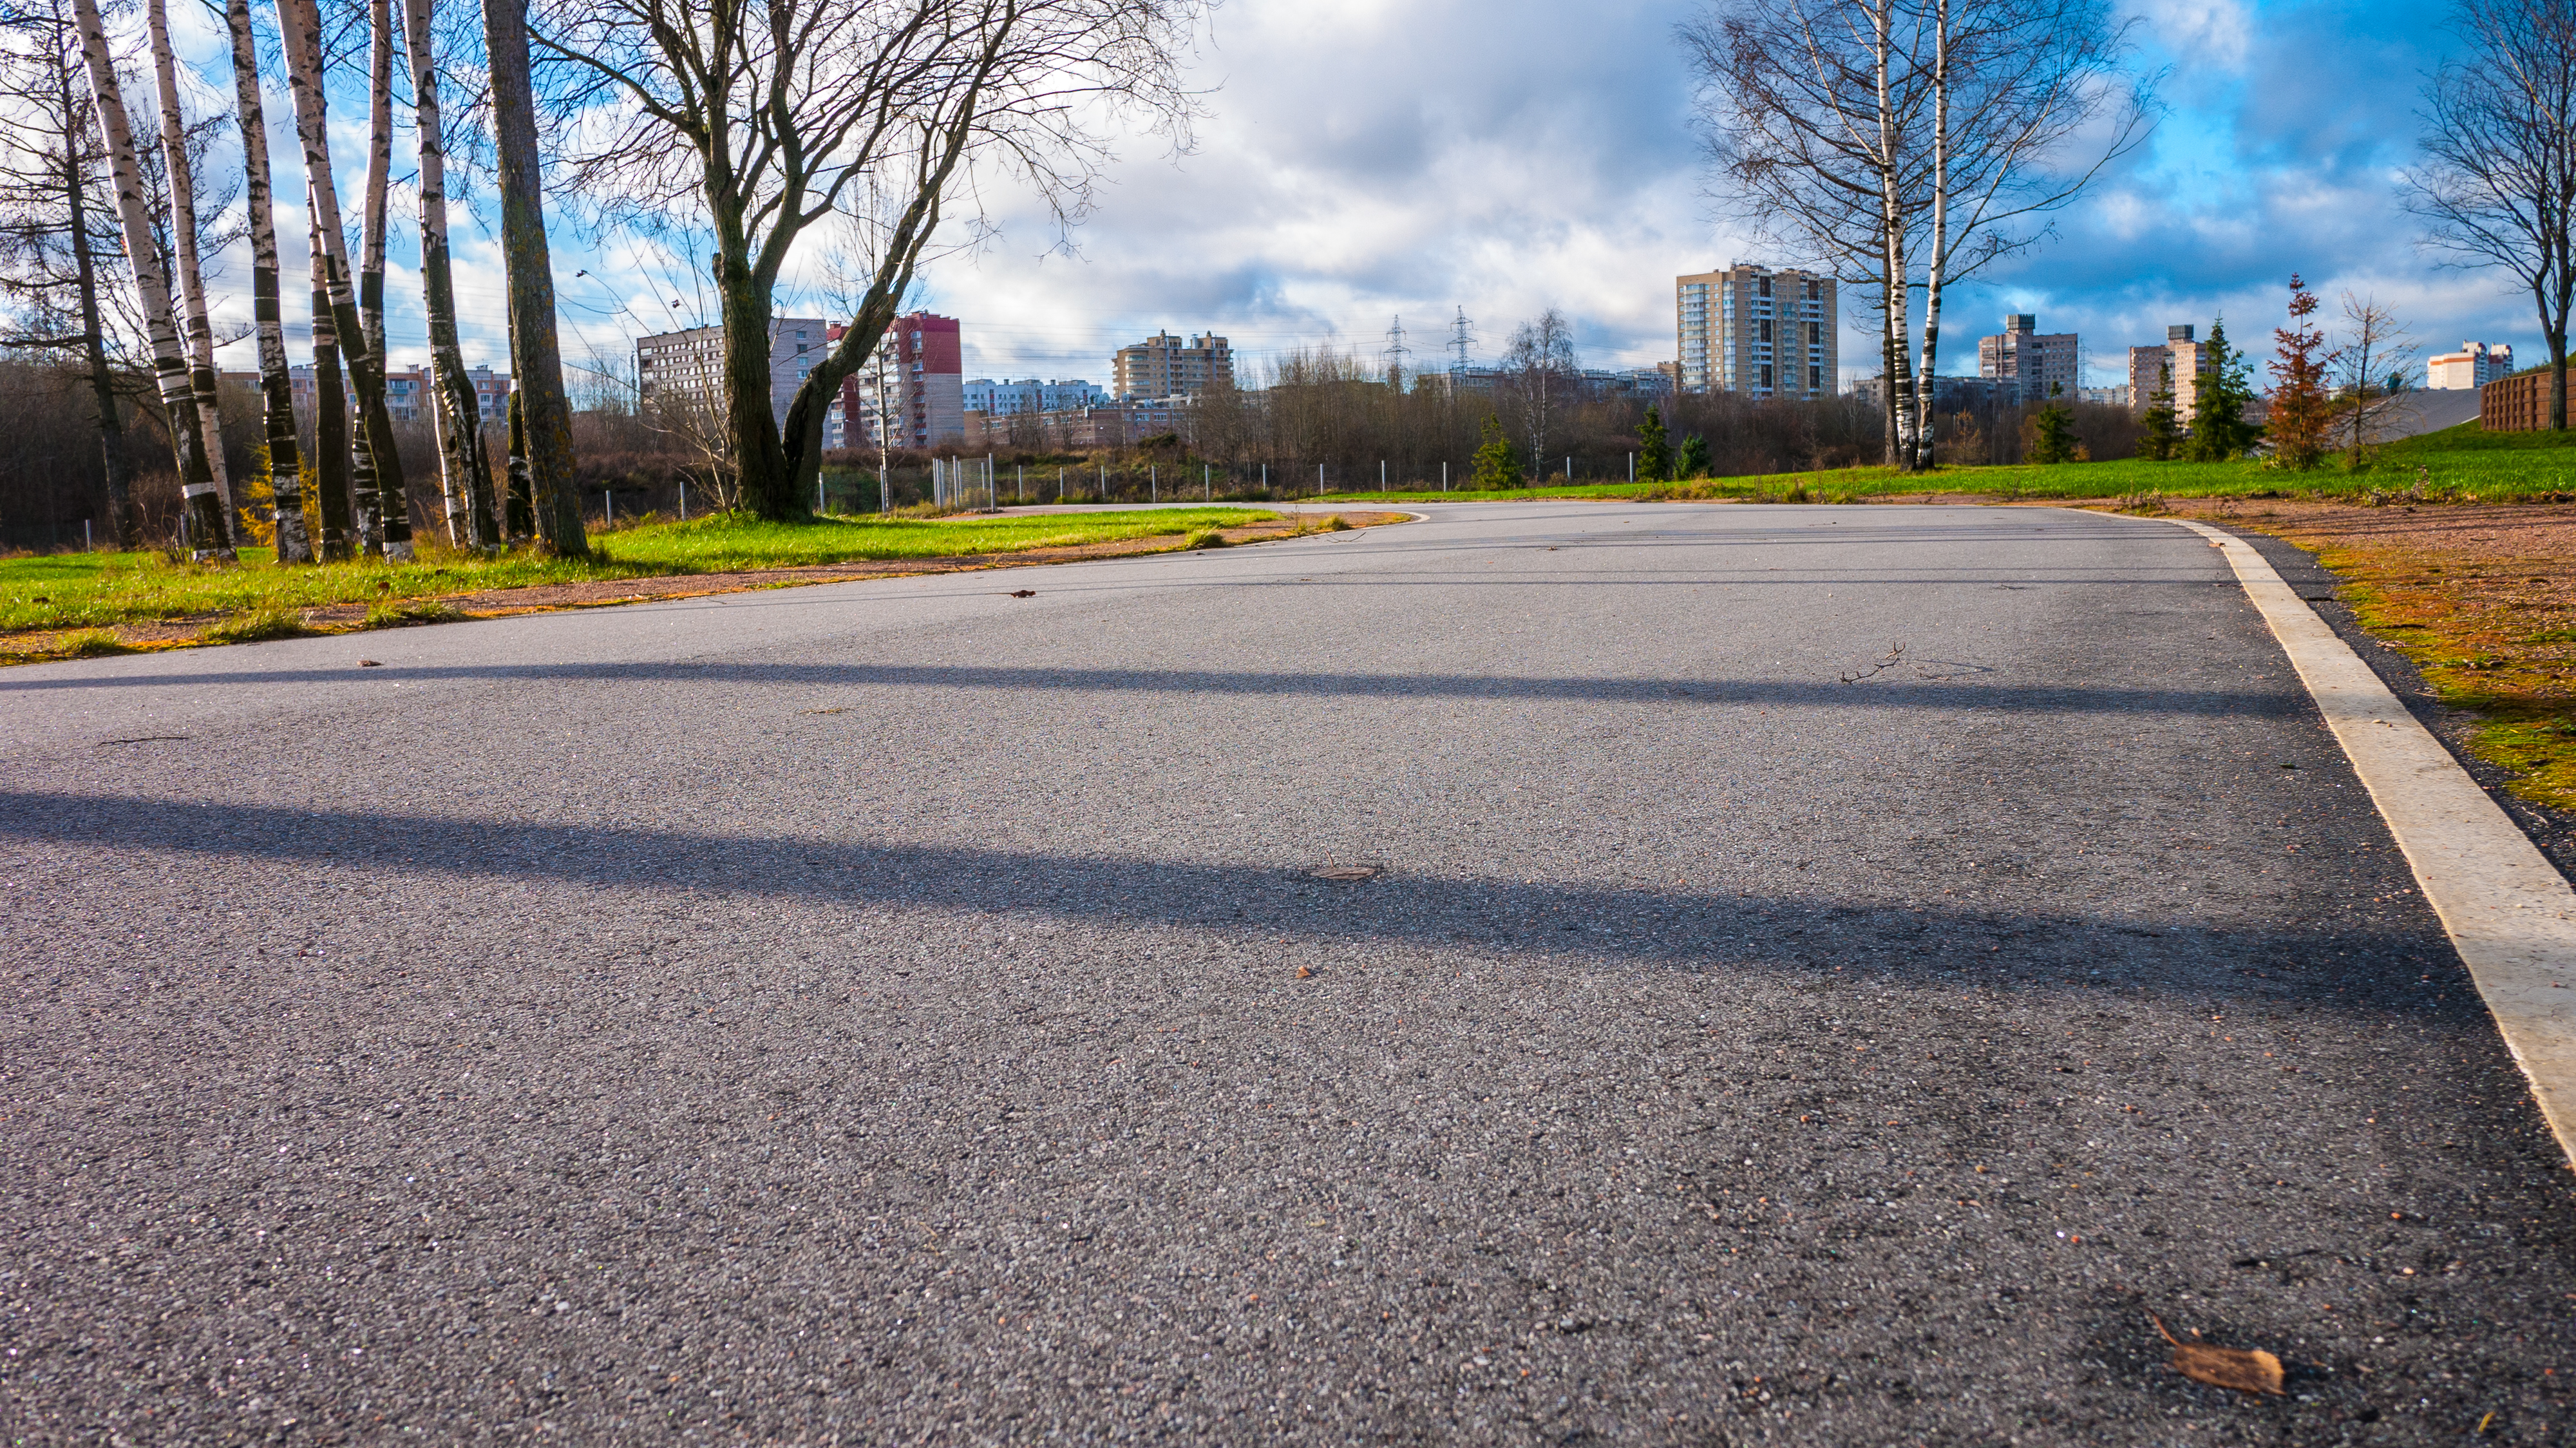
images, cloud, sky, plant, tree, road surface, asphalt, natural landscape, grass, thoroughfare, tar, residential area, landscape, building, sidewalk, rural area, Tints and shades, city, horizon, road, winter, public utility, street, highway, shadow, soil, suburb, nonbuilding structure, lane, concrete, freezing, evening, street light, deciduous, curb, autumn, panorama